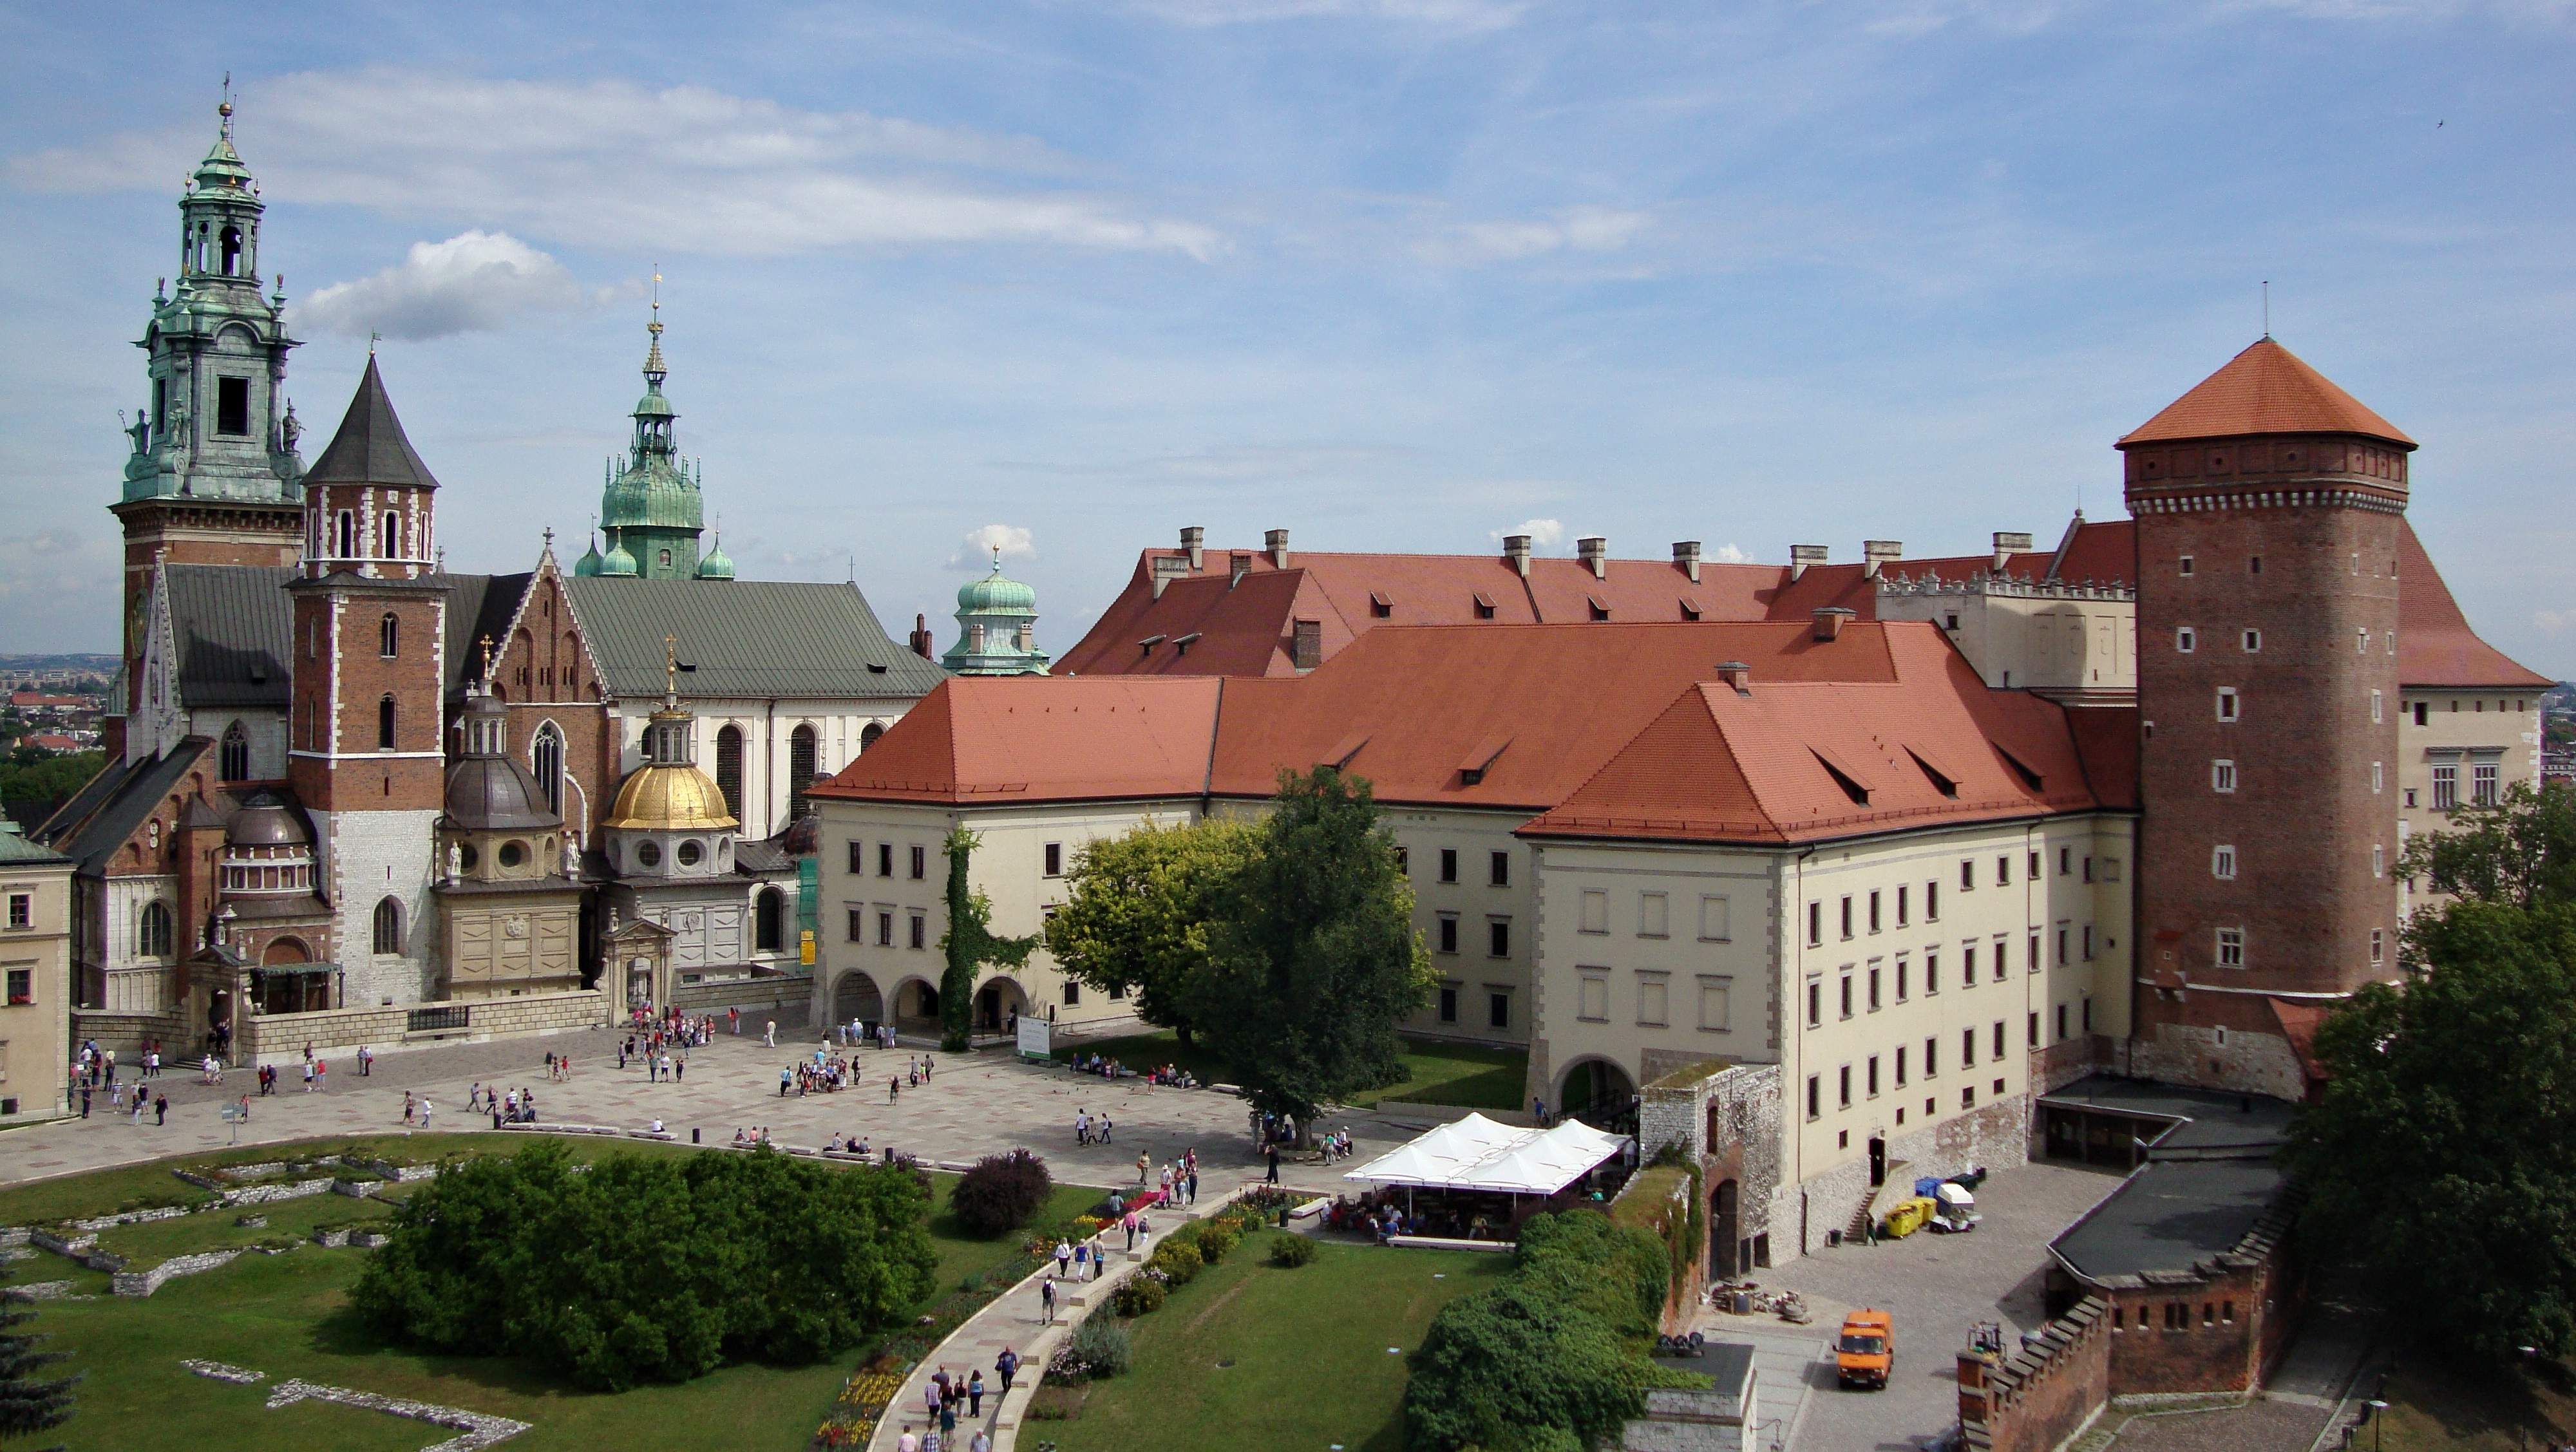
architecture, town, building, chateau, monument, village, castle, monastery, poland, history, town square, estate, the museum, krakow, neighbourhood, wawel, the castle courtyard, historic site, residential area, human settlement